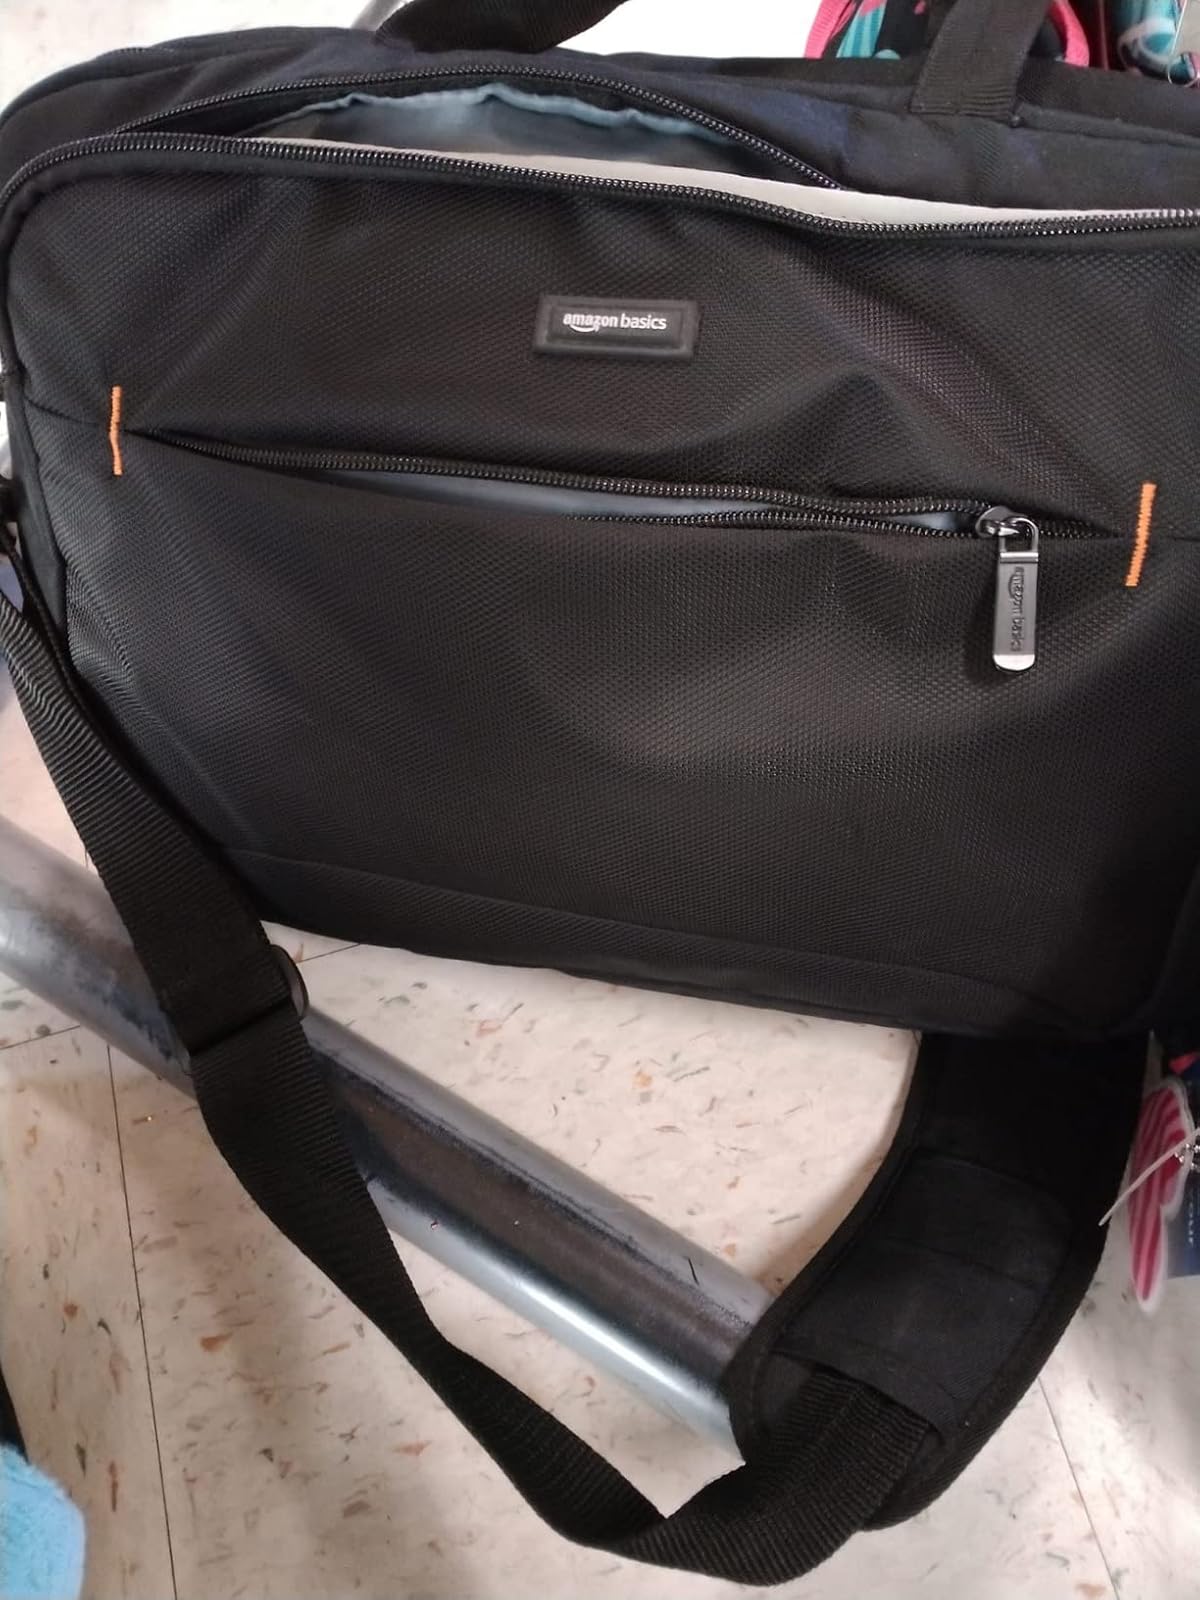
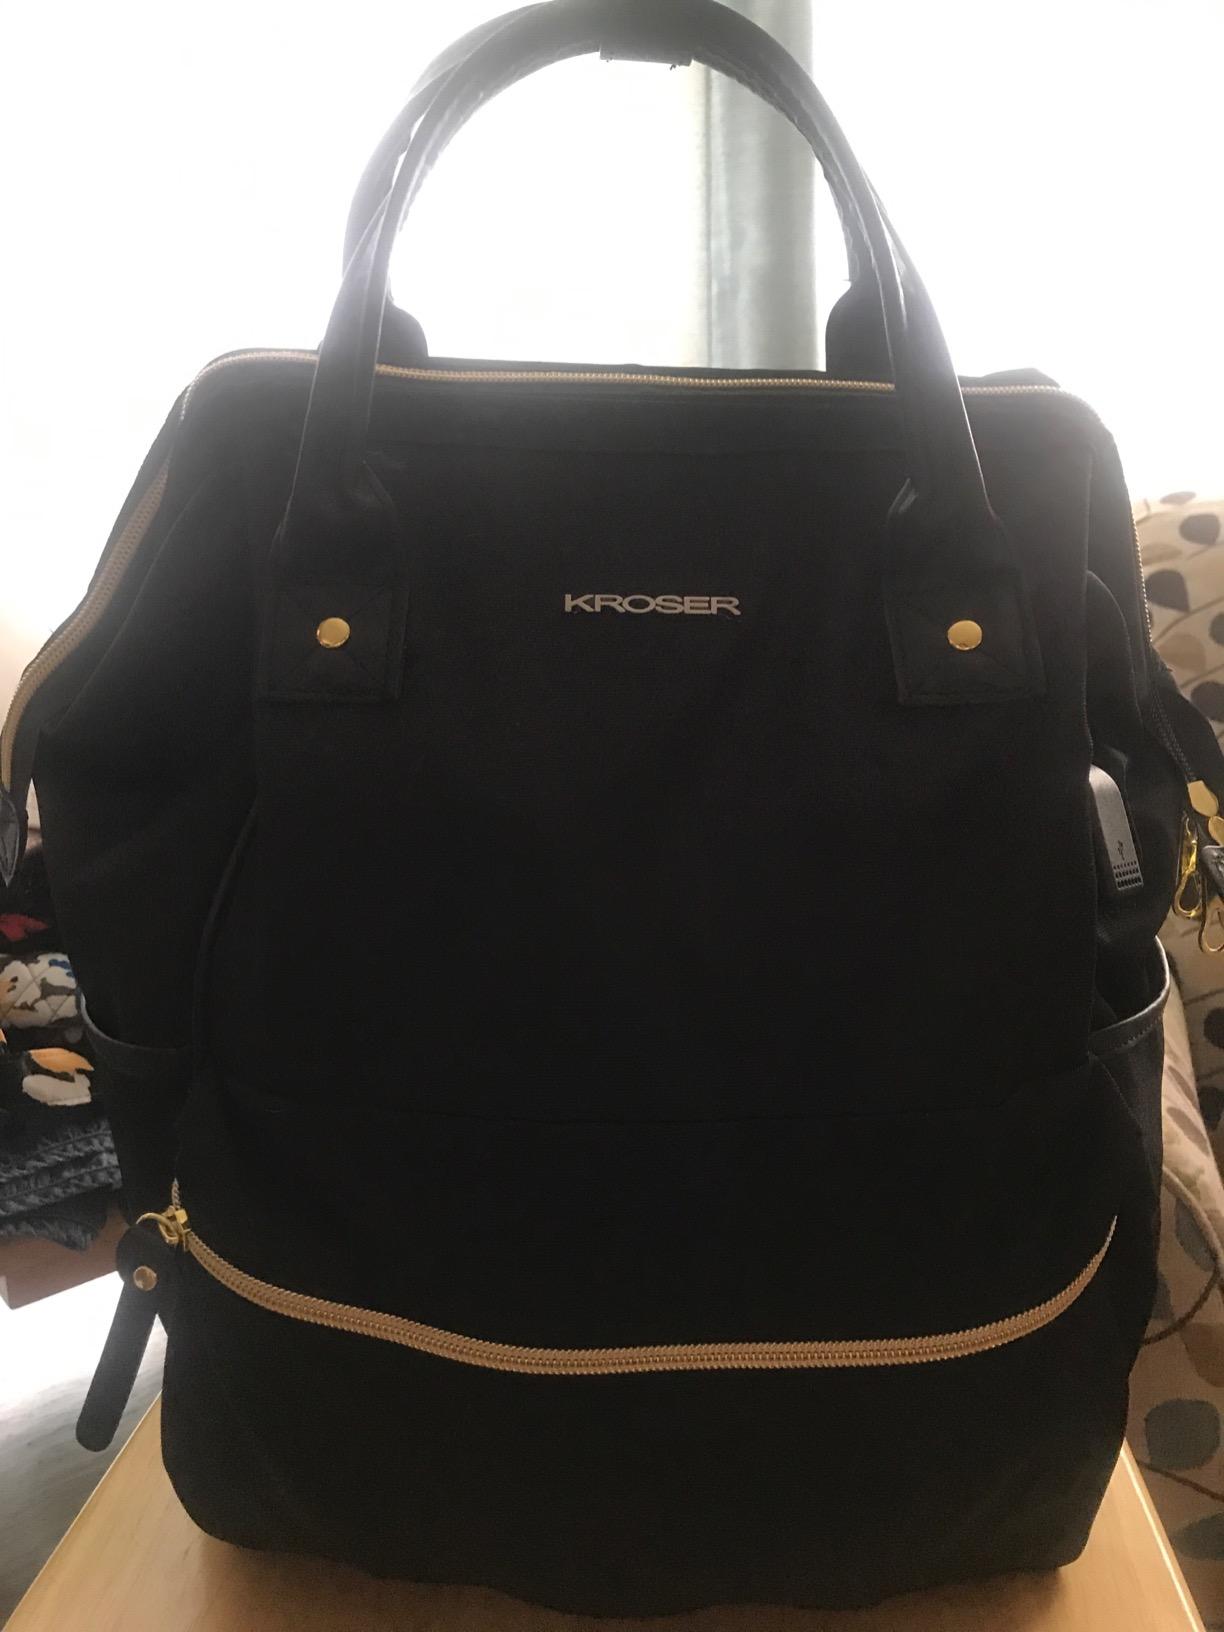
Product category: bag
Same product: no